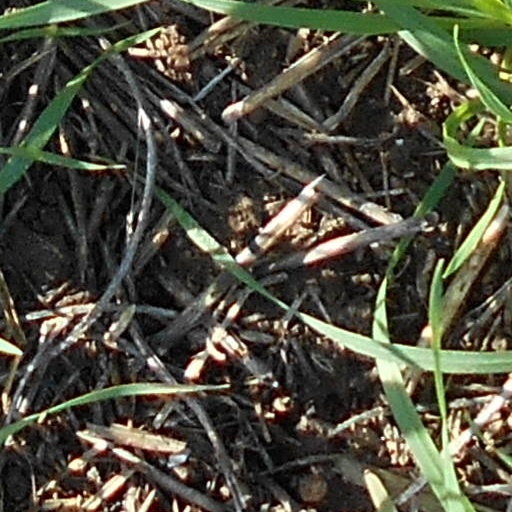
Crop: wheat